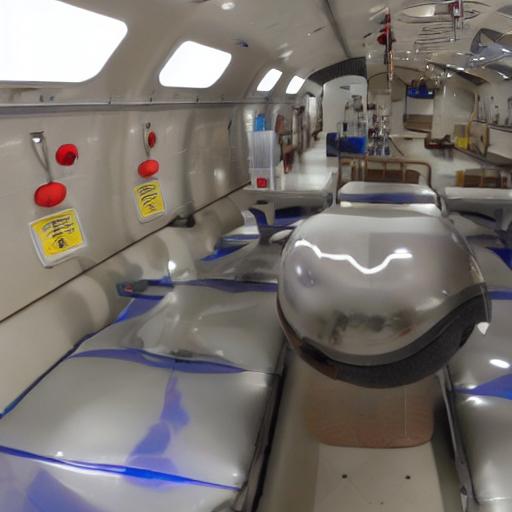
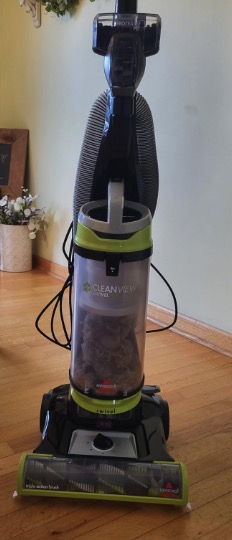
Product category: items_vacuum
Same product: no